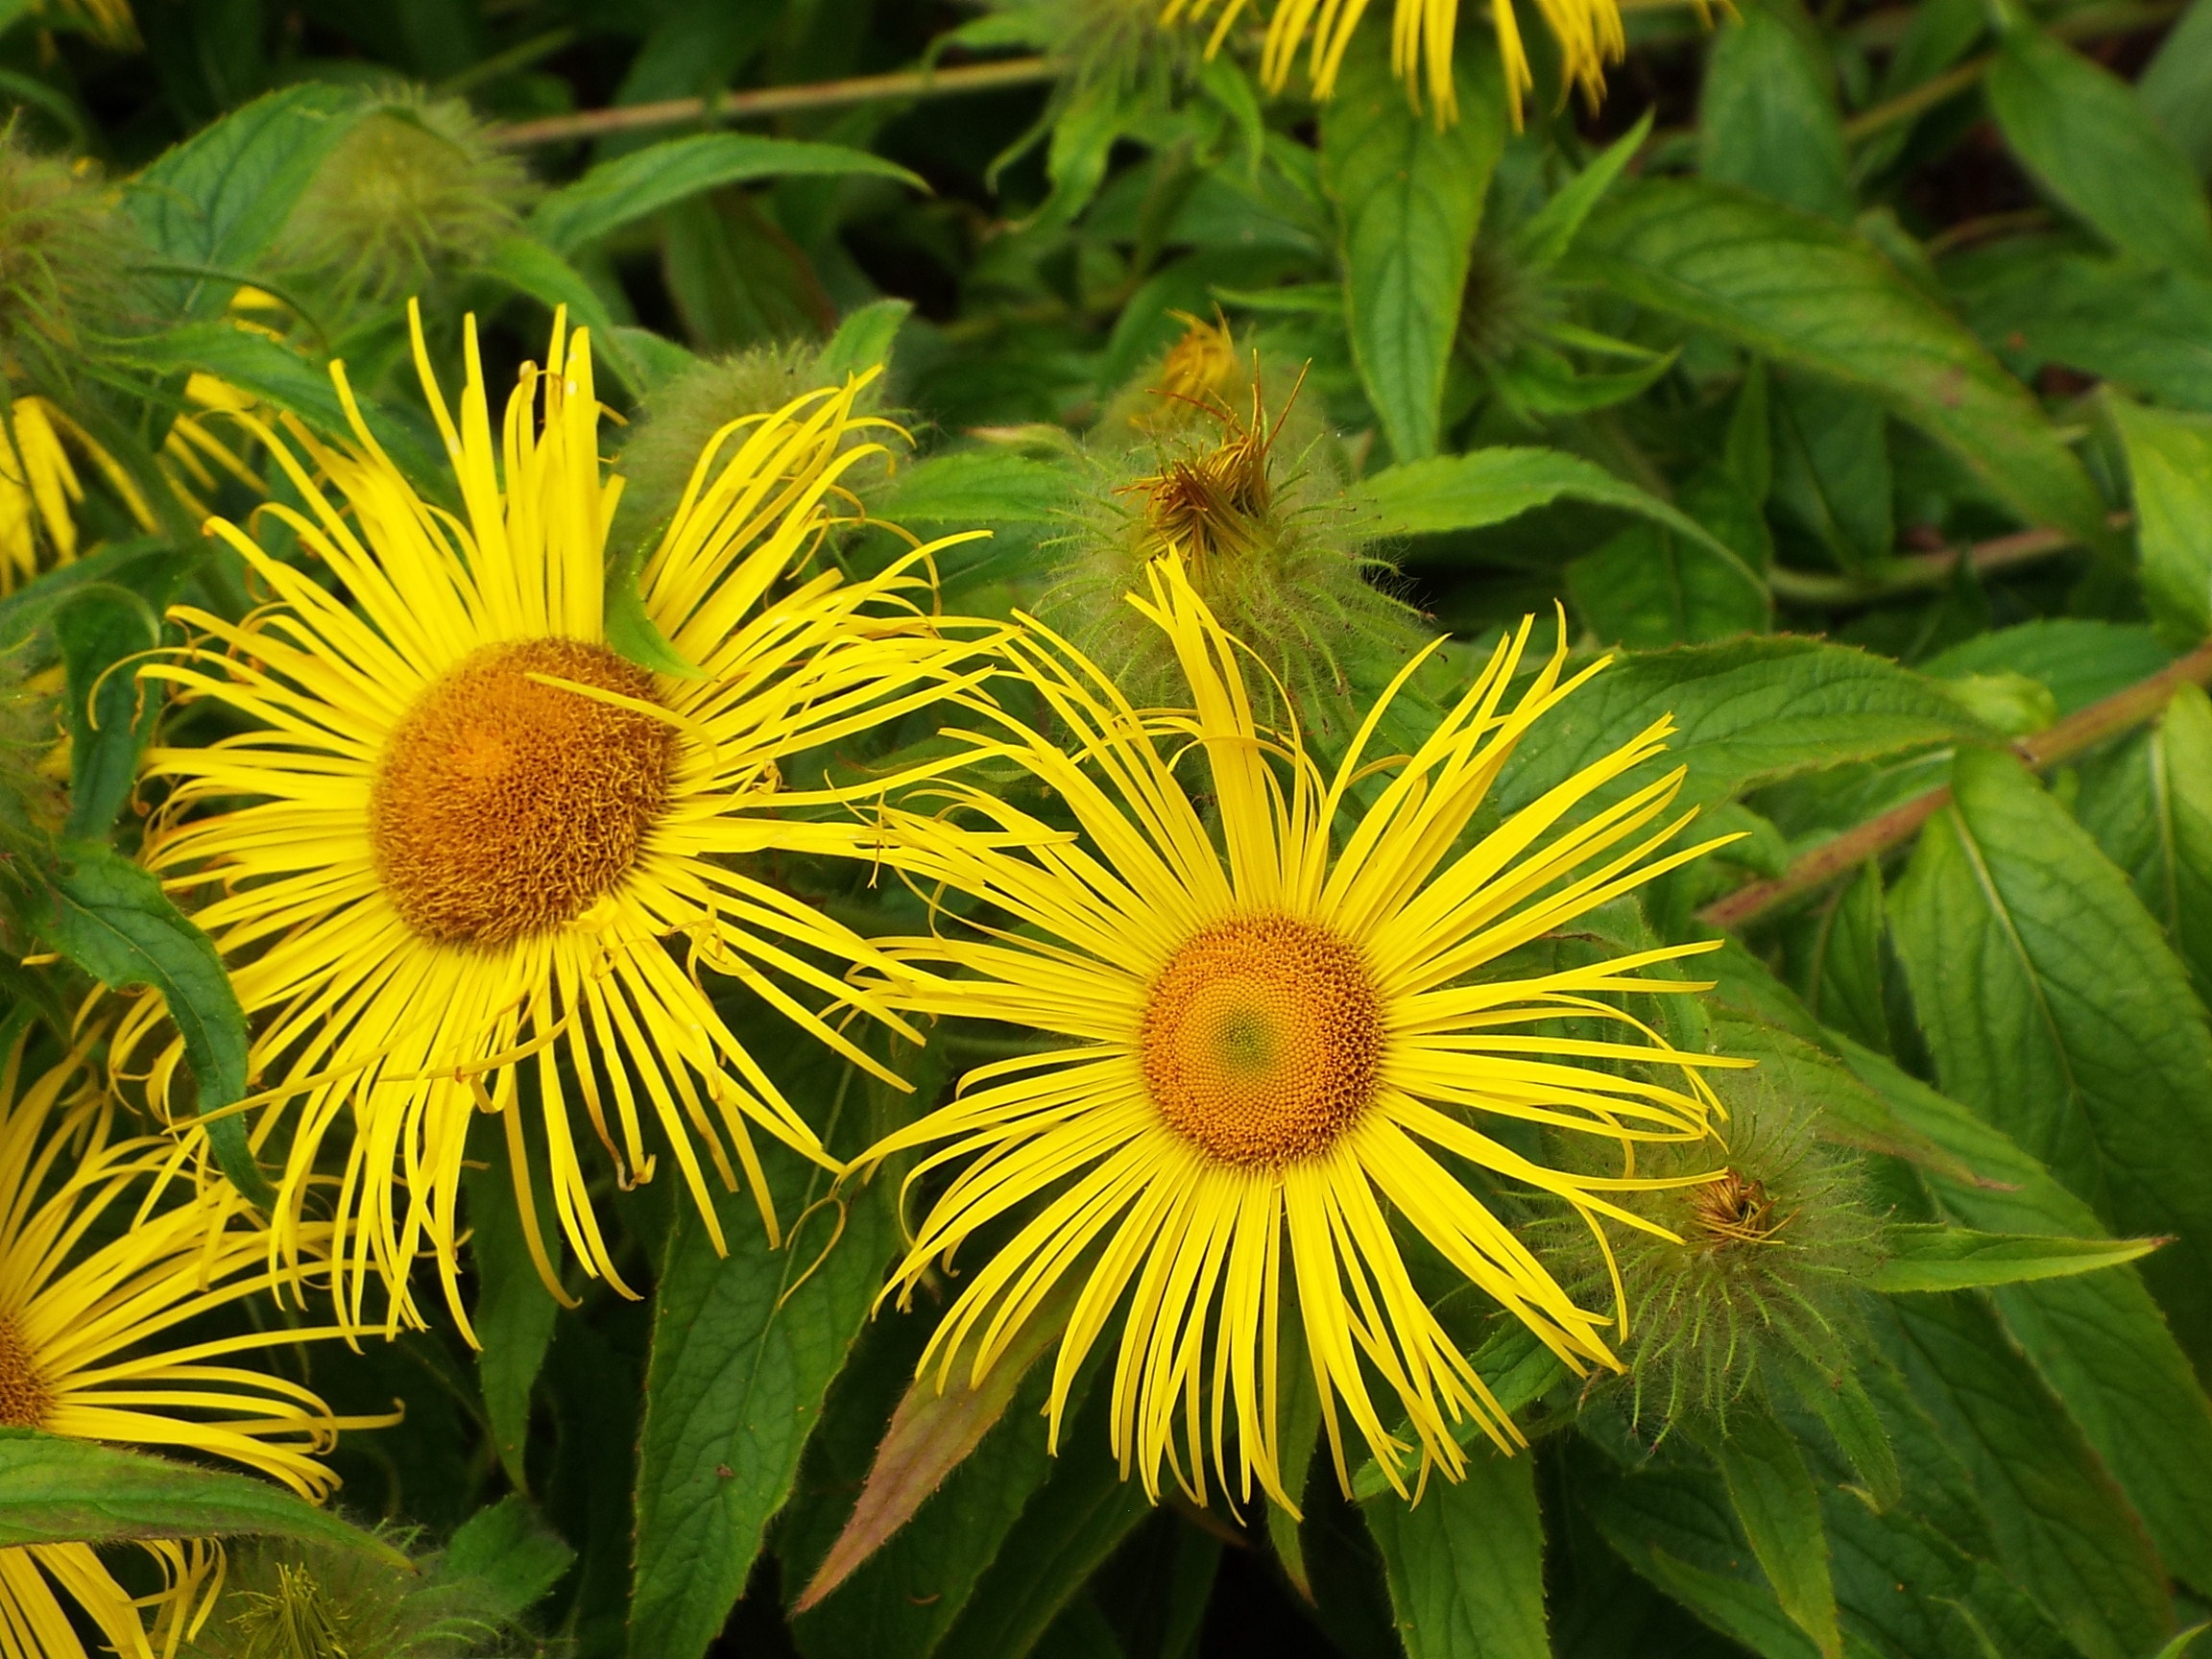
nature, plant, dandelion, star, flower, petal, green, botany, yellow, flora, wildflower, macro photography, flowering plant, daisy family, sunflower burst, plant stem, land plant